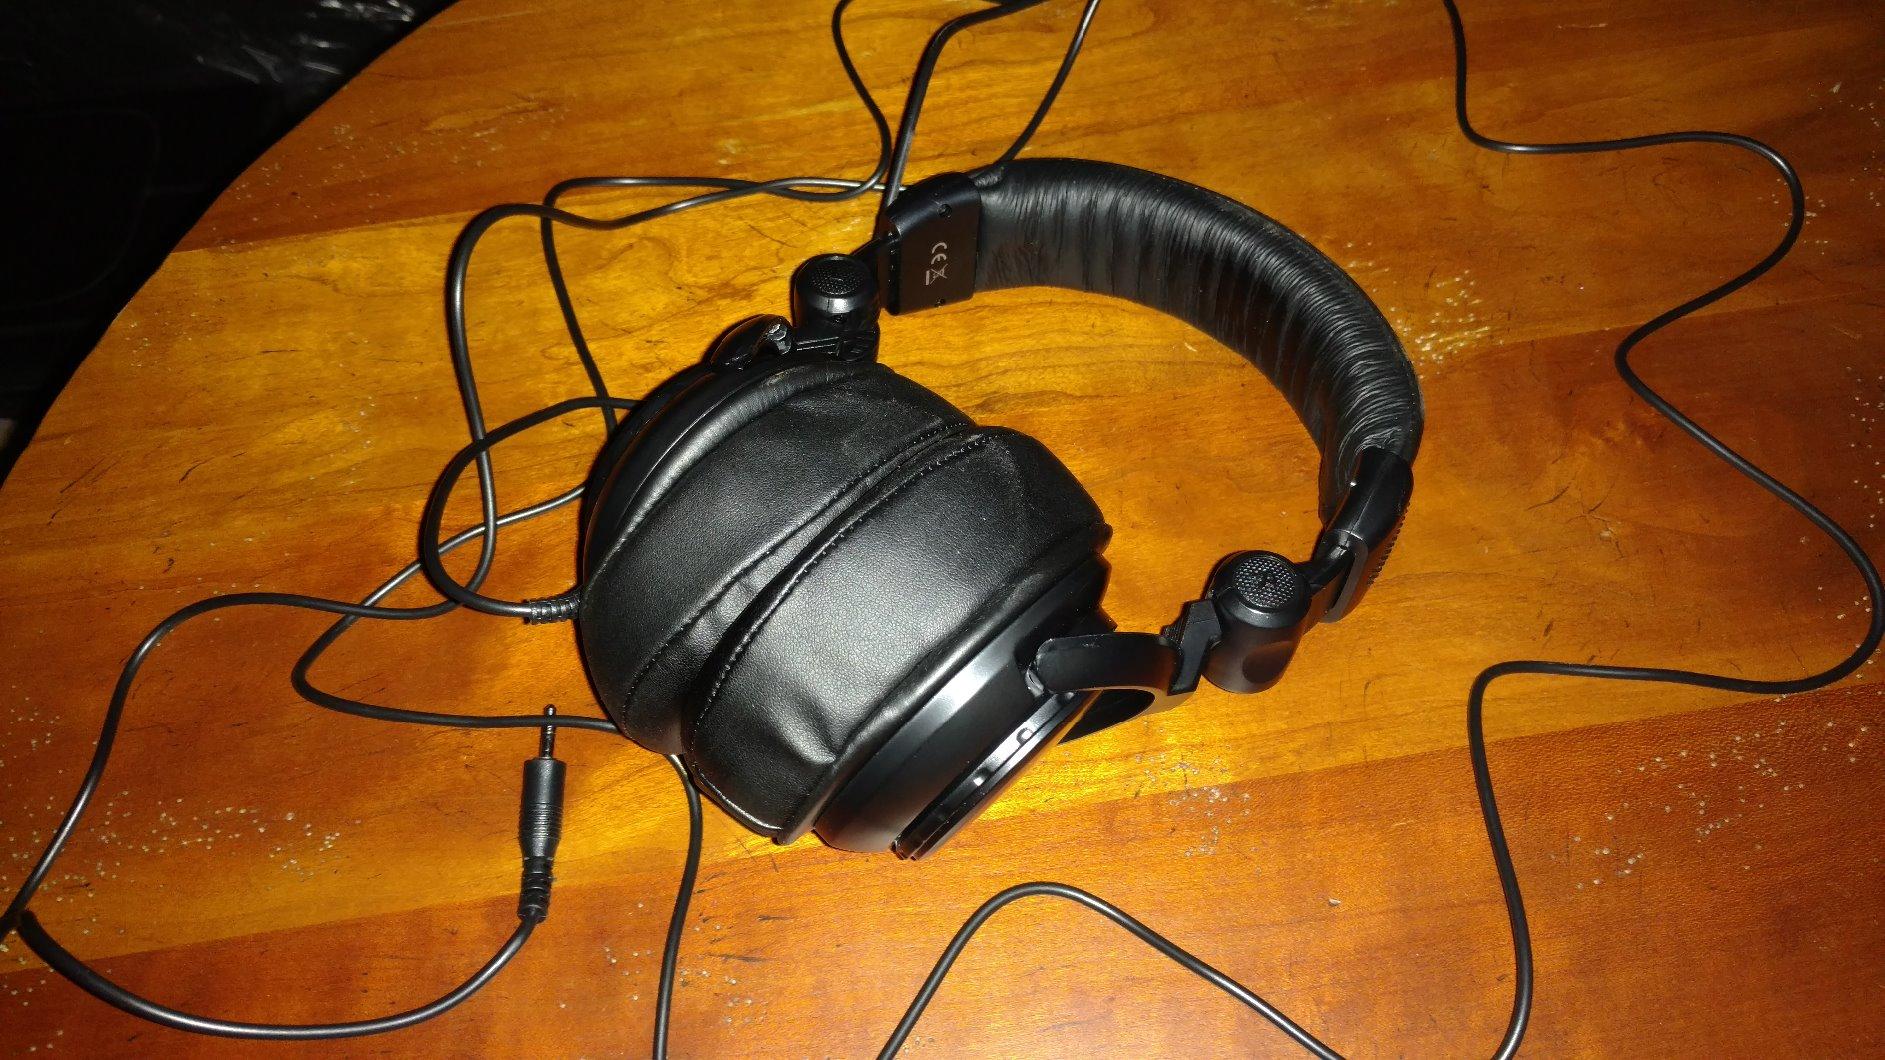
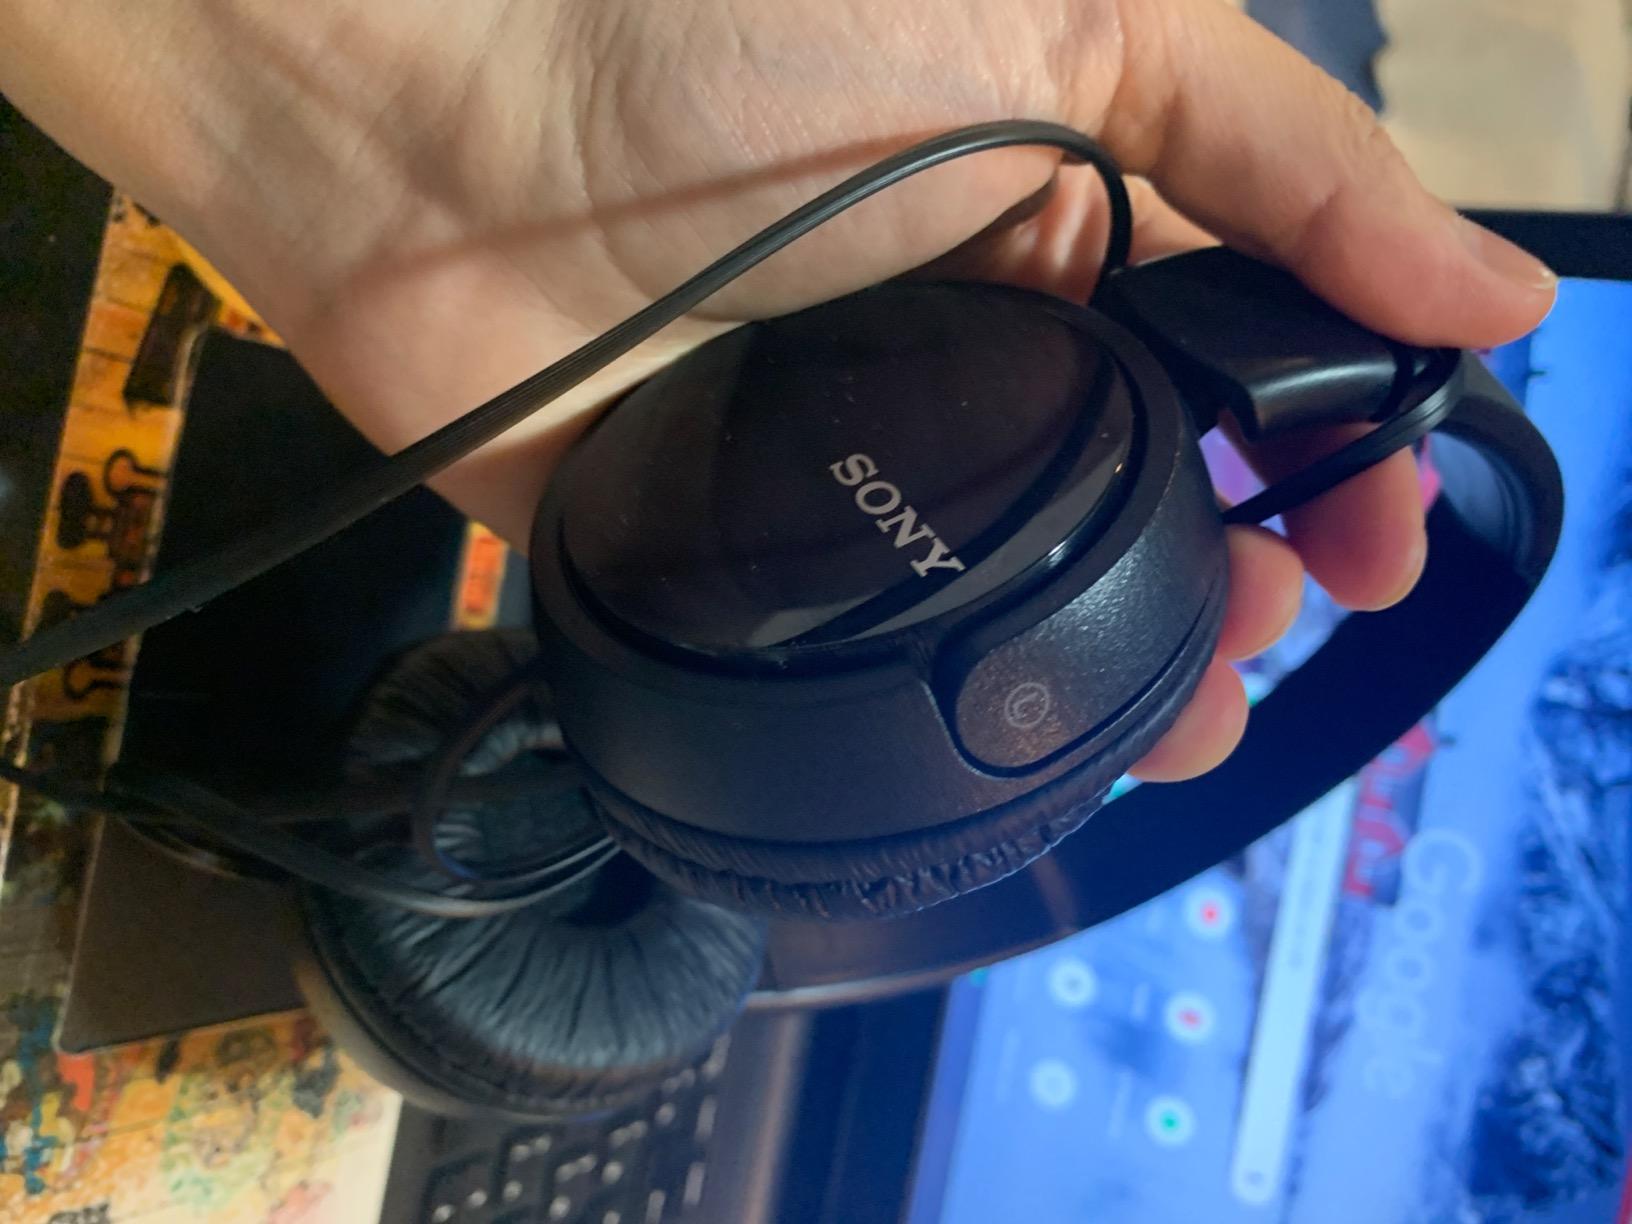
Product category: headphones
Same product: no